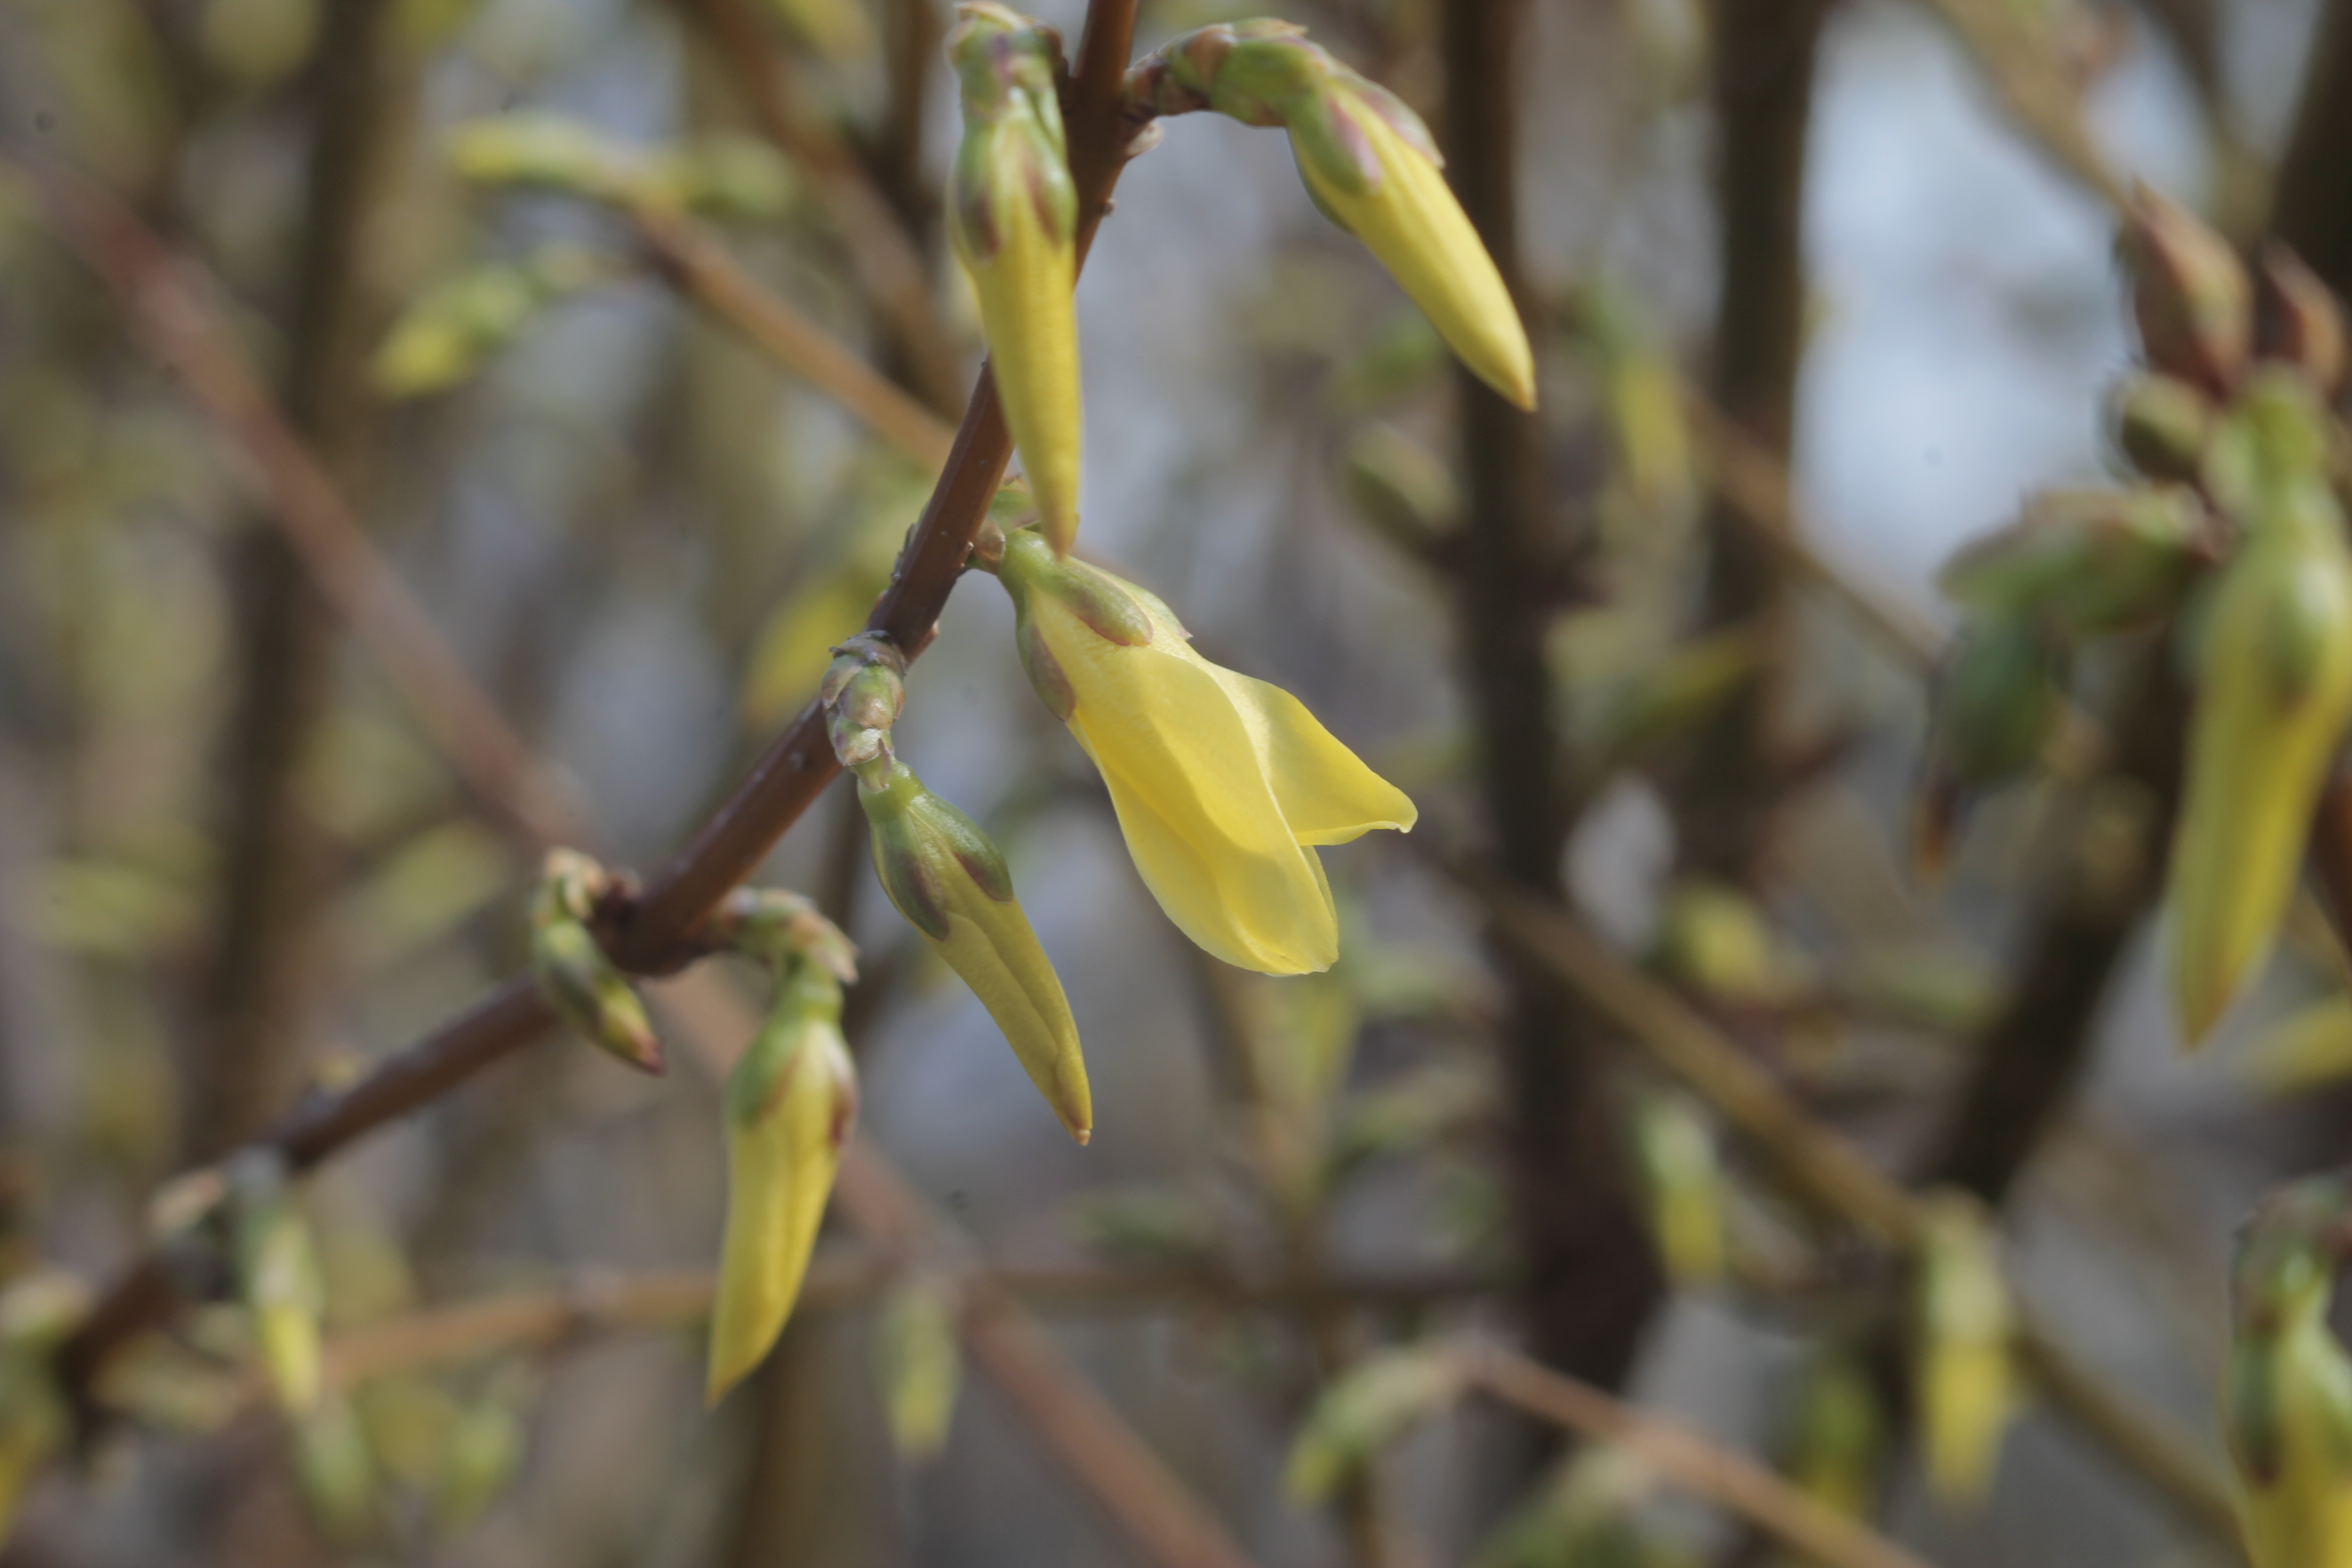
tree, flower, plant, twig, terrestrial plant, petal, flowering plant, Pedicel, herbaceous plant, plant stem, lily family, evening primrose family